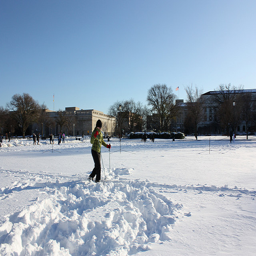
Cross country skiing in the urban park on a beautiful day
A woman on skis walking through a large amount of snow.
A PERSON IS SKIING IN THE SNOW BANK
A person on skis in a snowy landscape.
A person using cross country skis at a park.